Anne Dunham

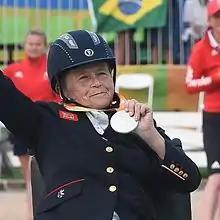
Dunham in 2016

Anne Patricia Dunham (24 September 1948 – 11 May 2025) was a British Para-equestrian who competed in the Paralympic Games.